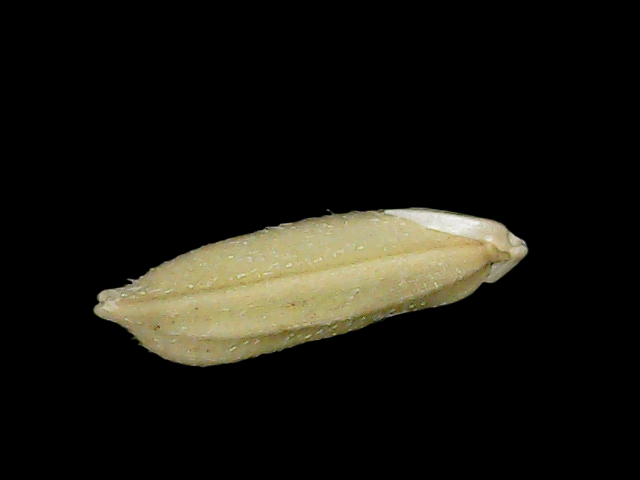
Rice variety: Br23